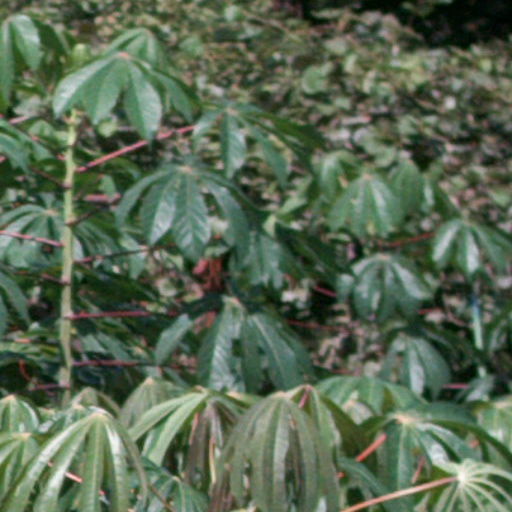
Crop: cassava